Consulate-General of Japan, Detroit

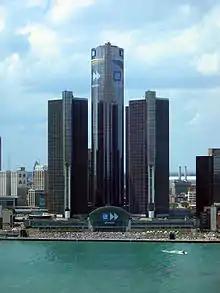
The GM Renaissance Center houses the consulate

The is a diplomatic mission of Japan. It is located in Suite 1600 Tower 400 of the GM Renaissance Center in Downtown Detroit, Michigan. Its jurisdiction includes the states of Michigan and Ohio.